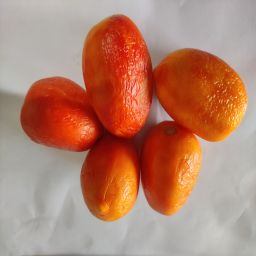
Crop: Tomato
Quality: Old